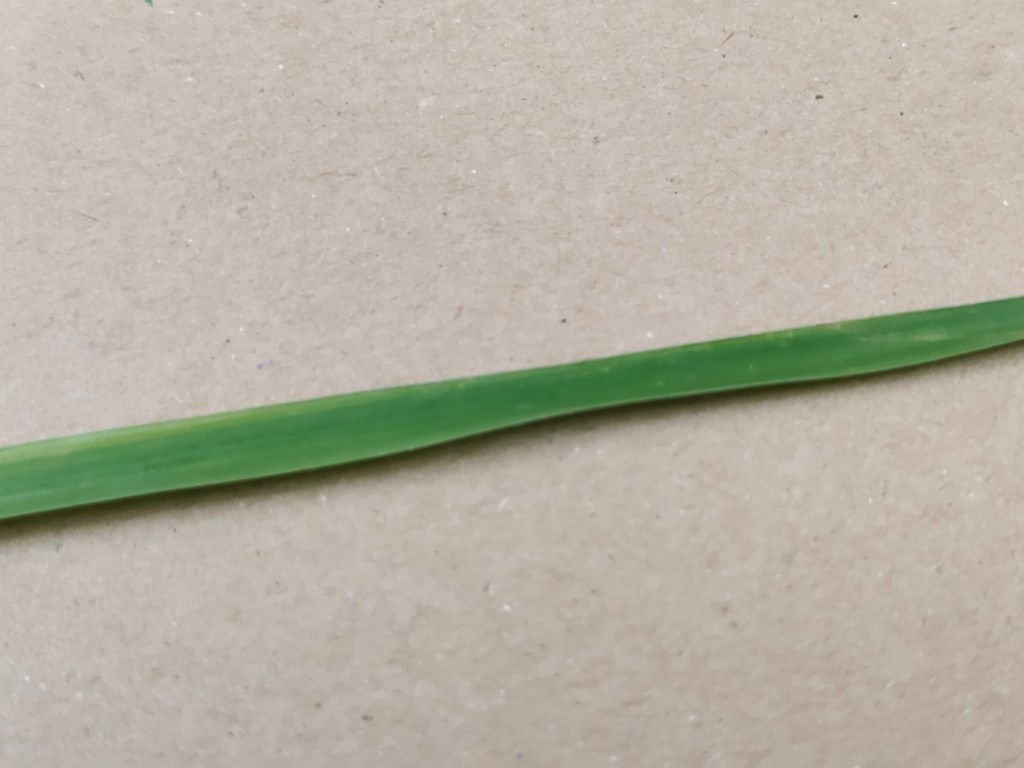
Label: Healthy